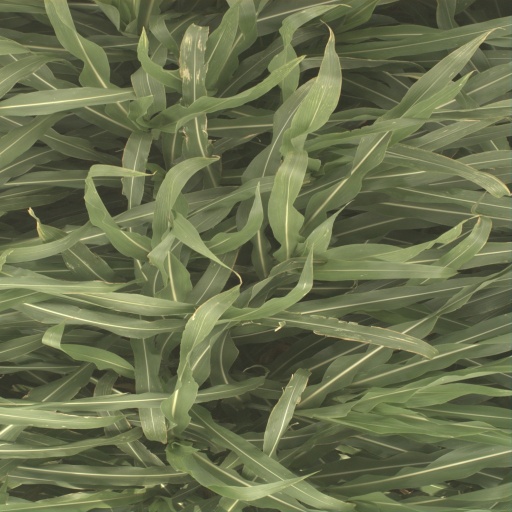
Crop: sorghum